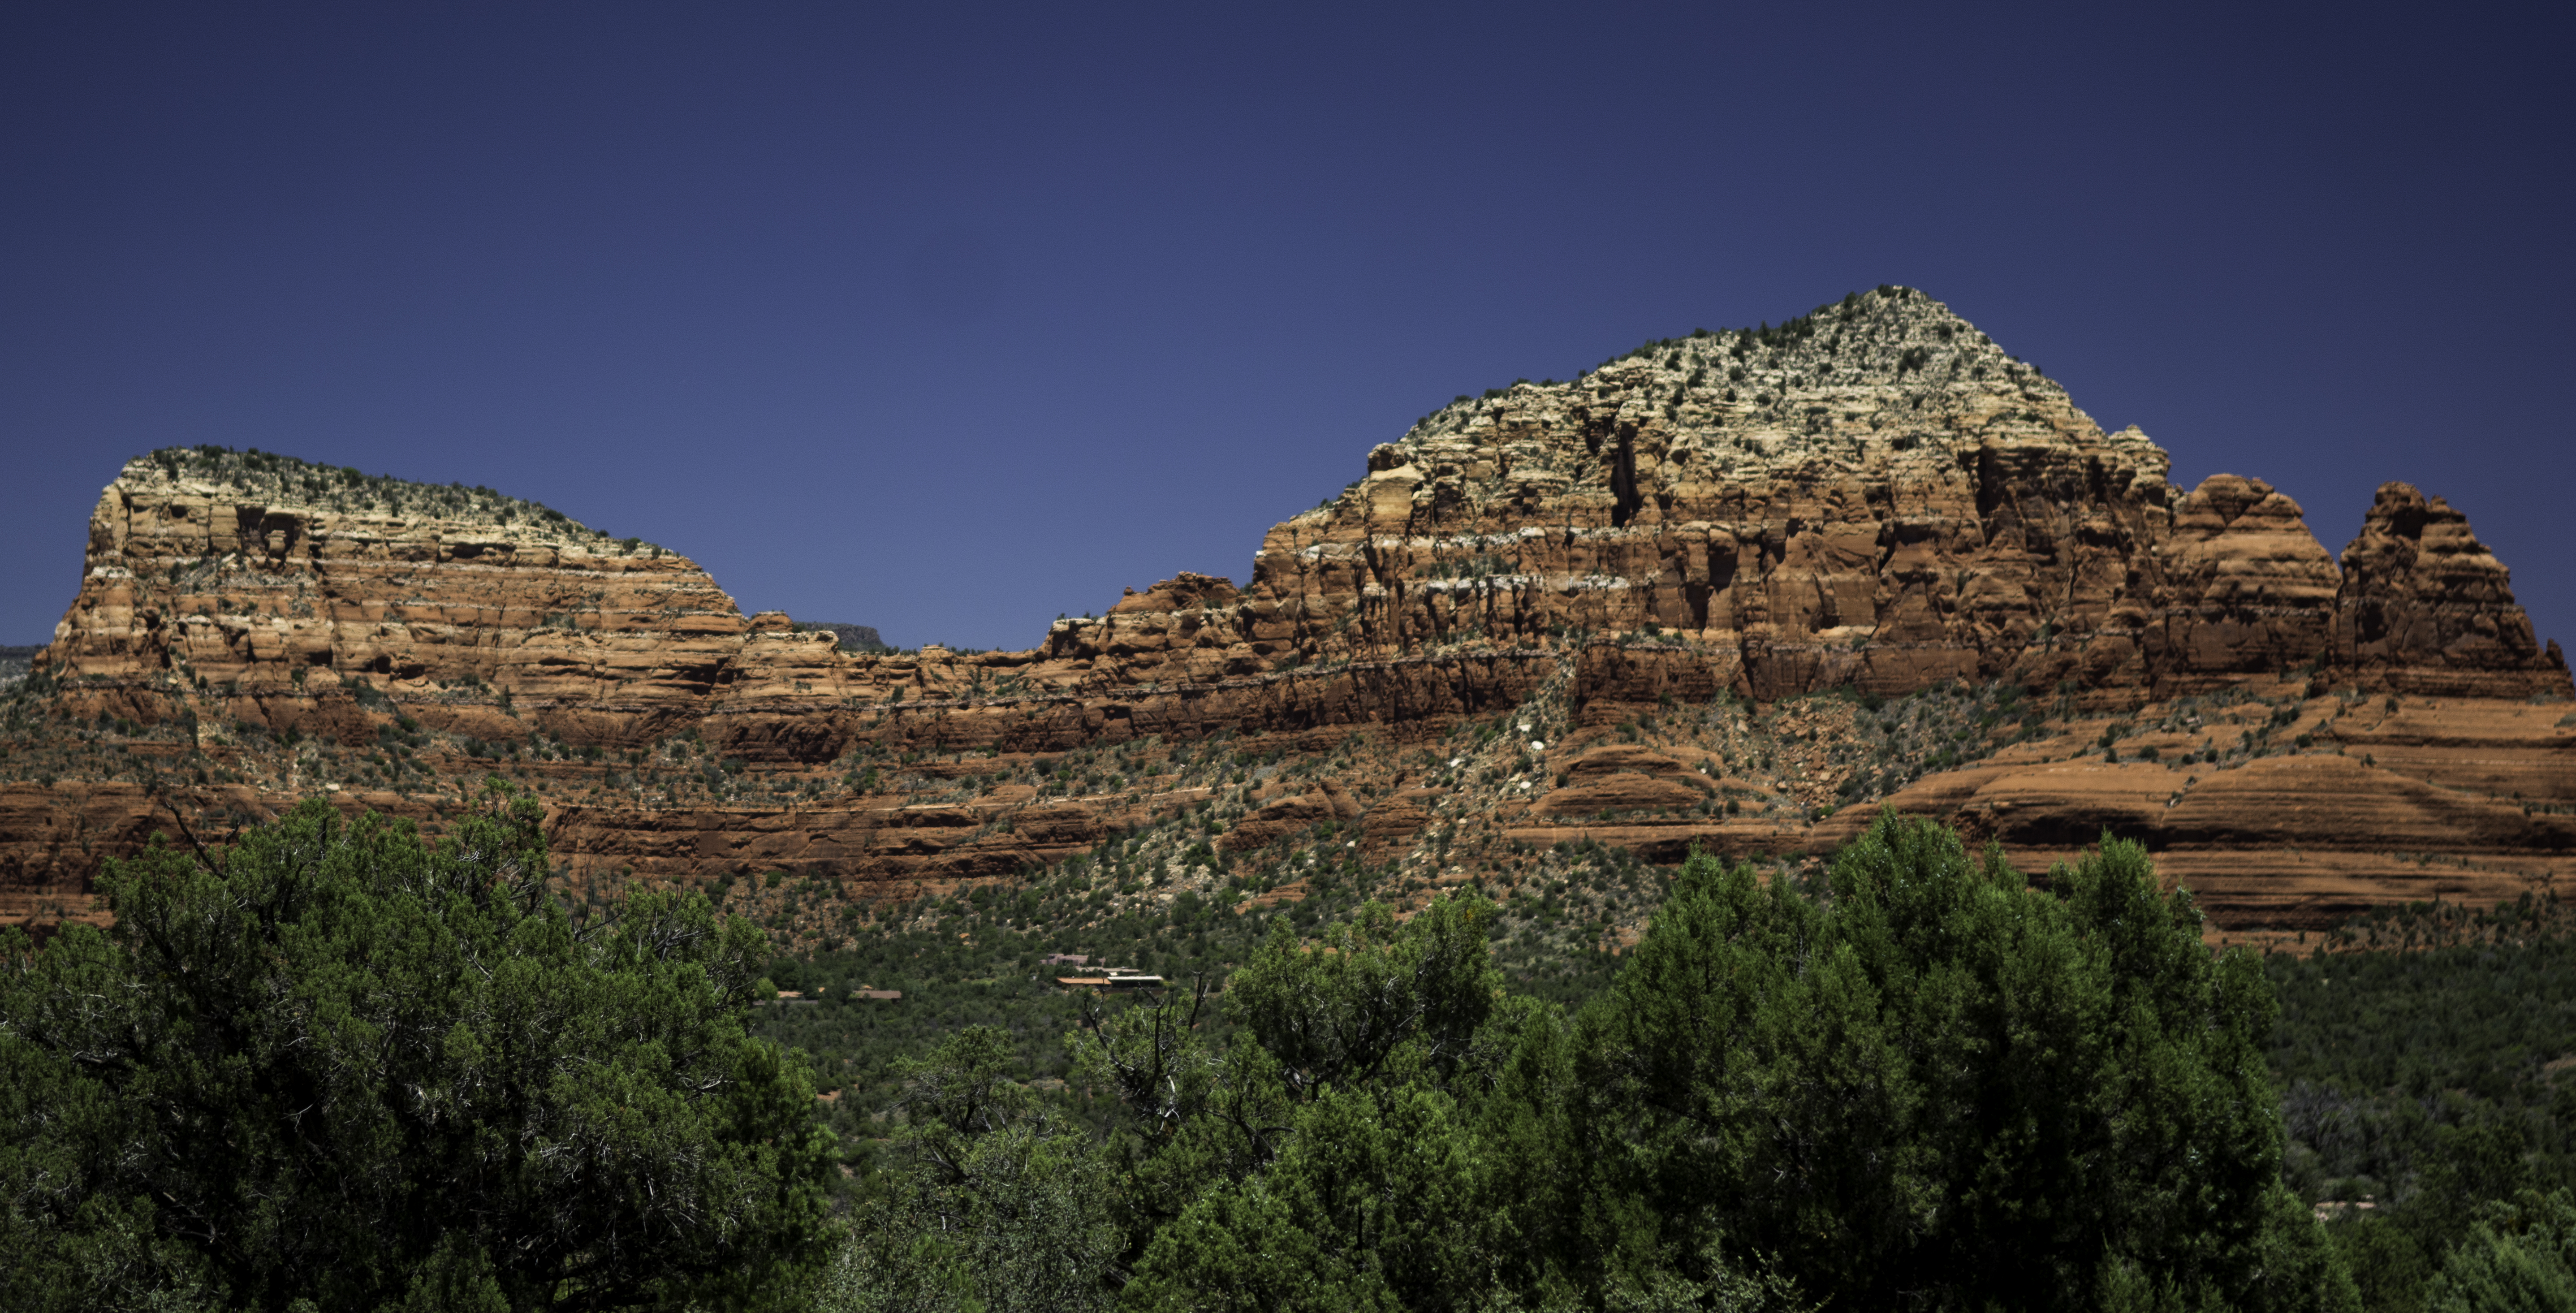
landscape, nature, rock, wilderness, mountain, sunset, hill, valley, mountain range, formation, cliff, park, canyon, terrain, national park, geology, badlands, palmtrees, plateau, marccooper, wigwam, route66, palmsprings, wigwammotel, wigwamholbrook, sedona, ecosystem, wadi, butte, landform, natural environment, geographical feature, mountainous landforms